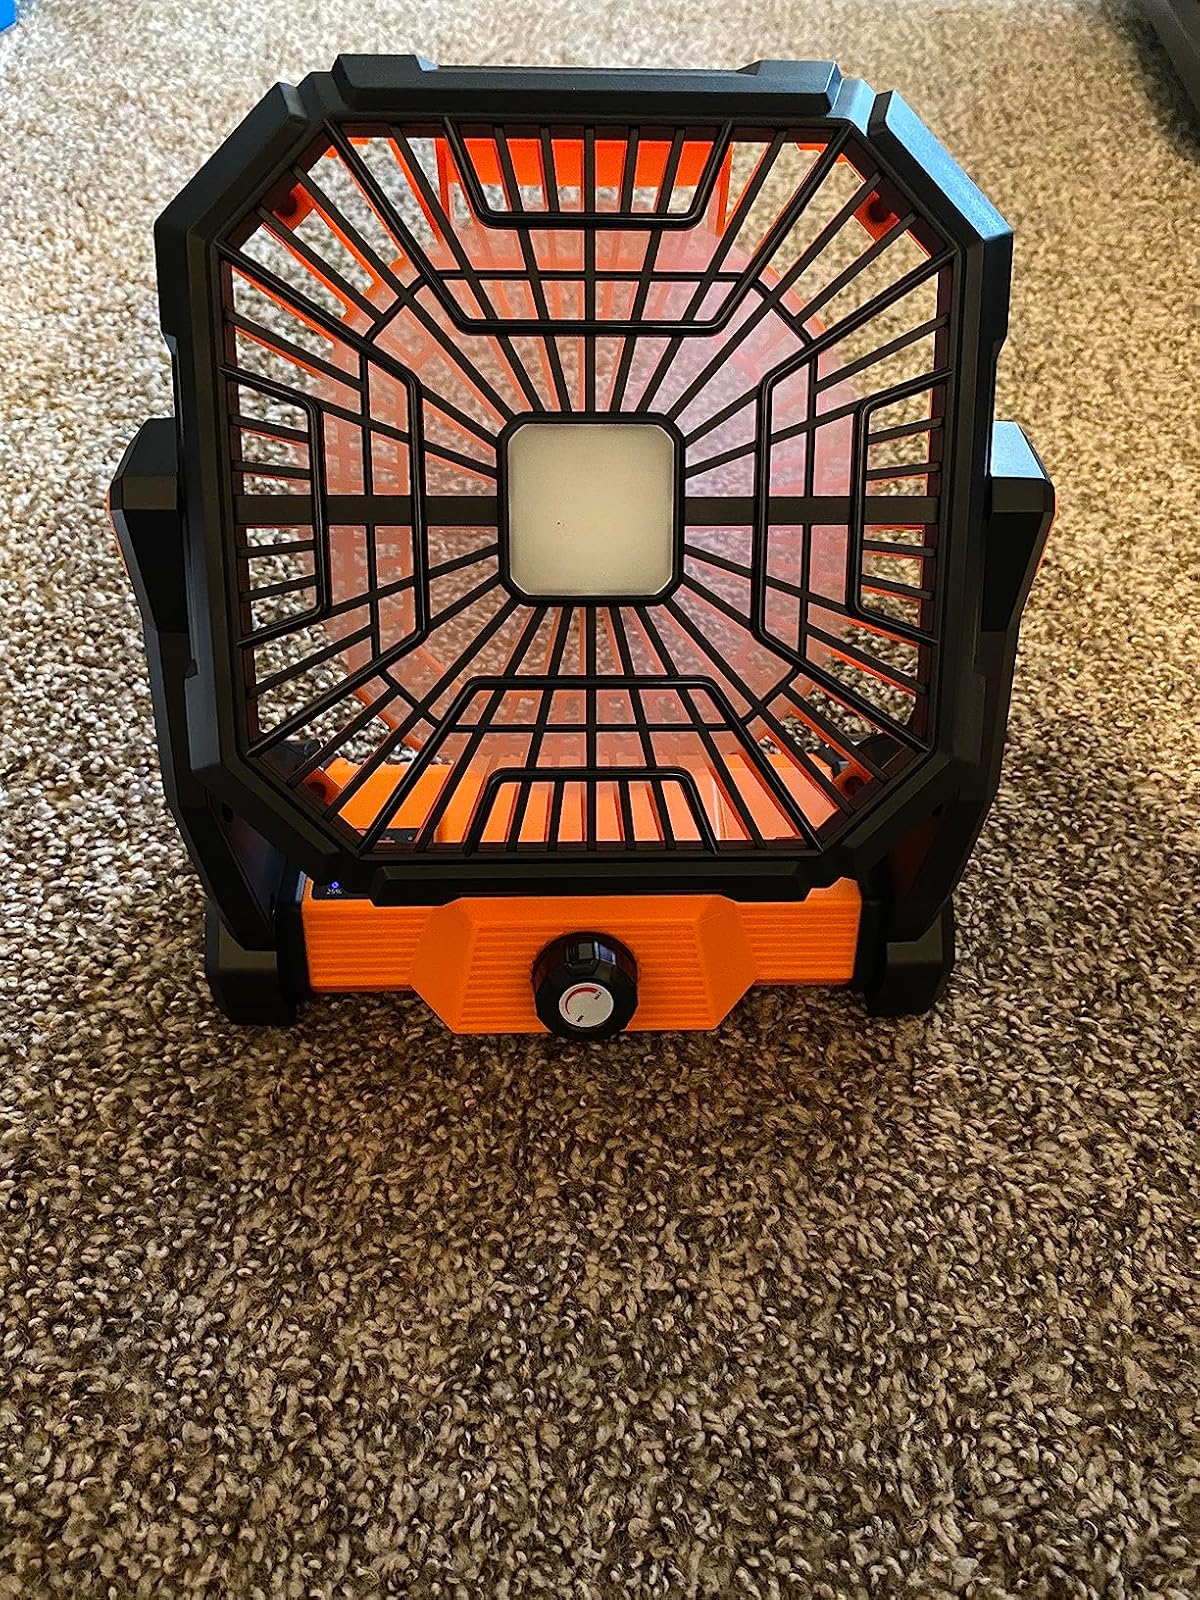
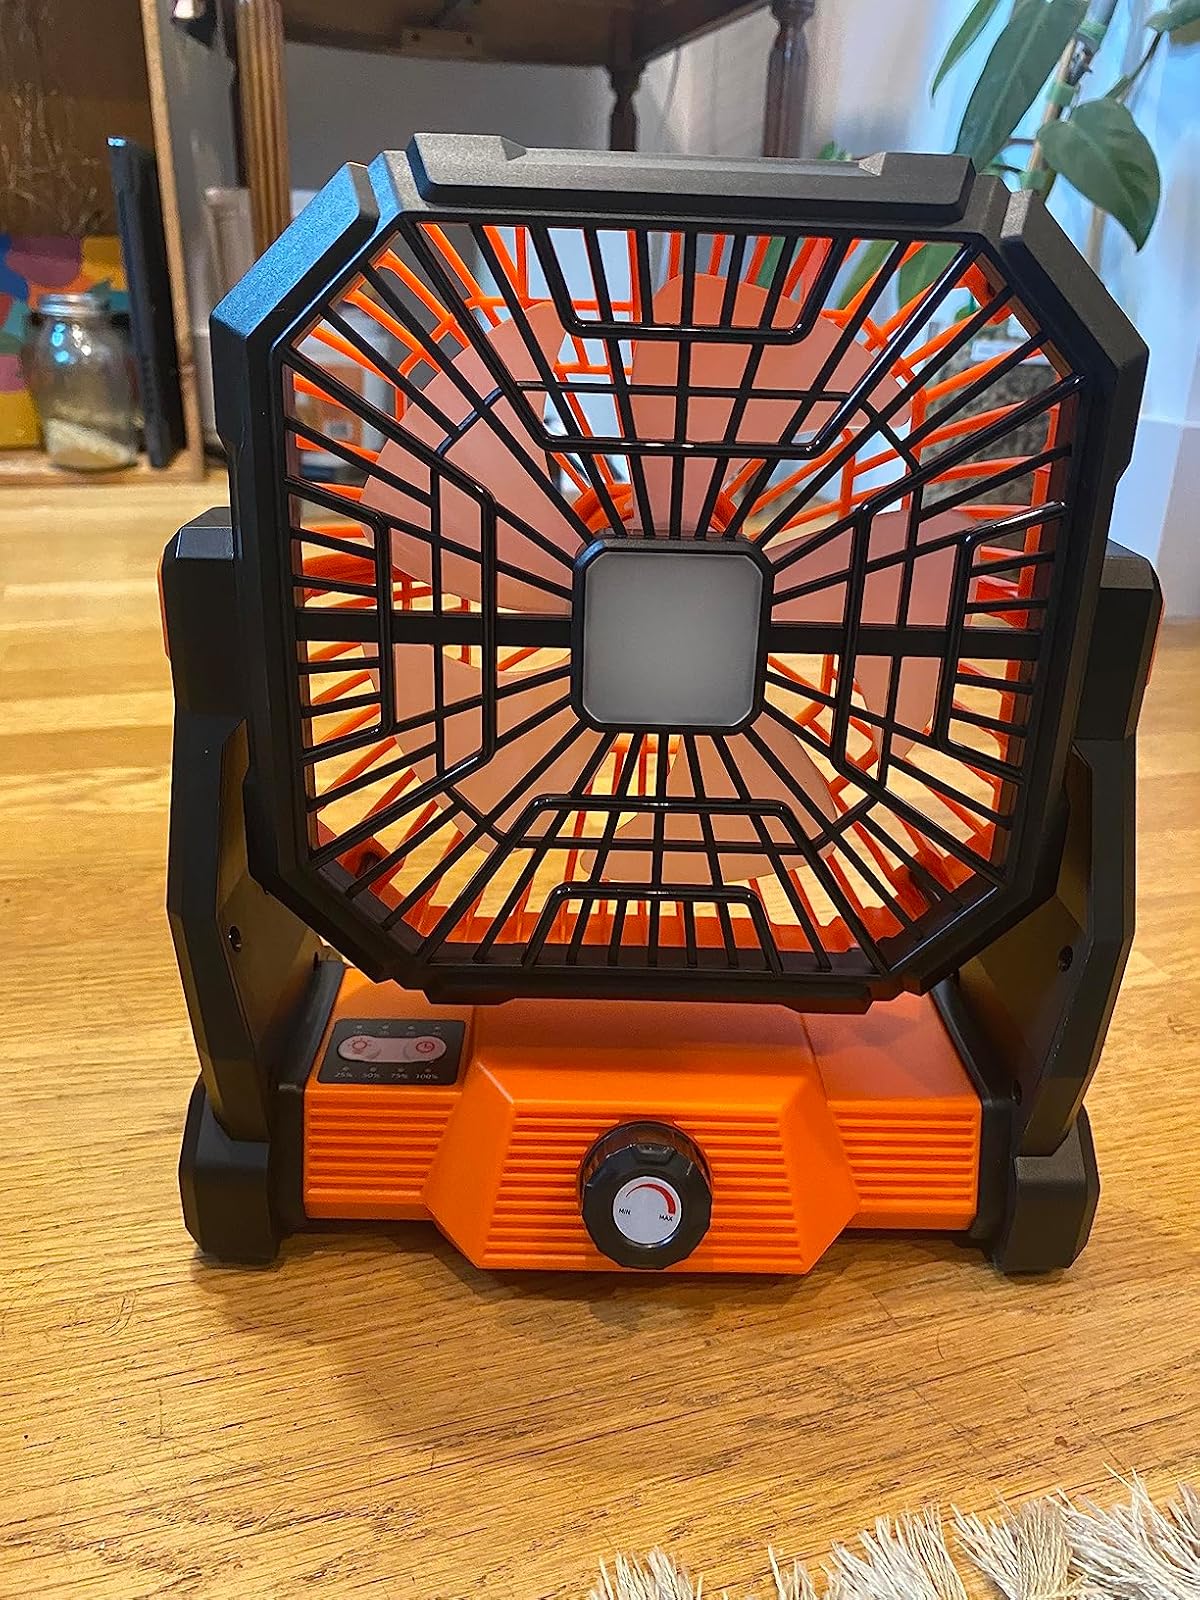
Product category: lantern
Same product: yes